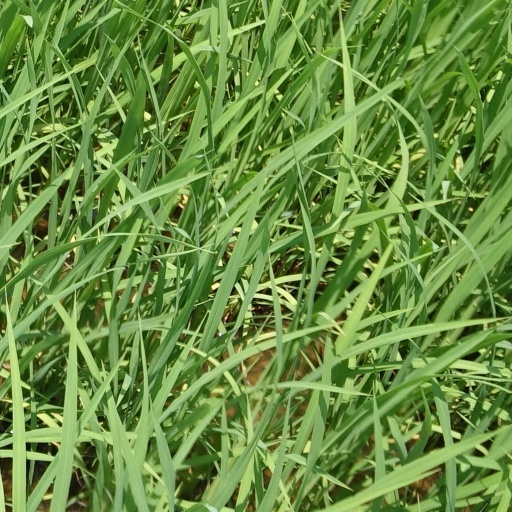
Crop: rice